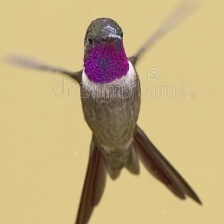
Species: AMETHYST WOODSTAR
Scientific name: CALLIPHLOX AMETHYSTINA
ImageNet parent category: hummingbird